Komtar

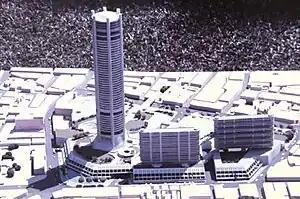
Komtar architectural model, 19691970.

Phase one involves the construction of a four-storey podium, a geodesic dome, and a 60-storey central skyscraper covering an area of .